Pokémon Smile

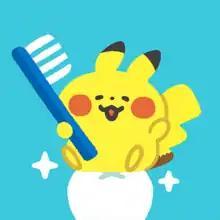
App icon featuring Pikachu, one of the Pokémon available in the game.

Pokémon Smile is a spin-off mobile game in the "Pokémon" franchise. The game uses a device's camera and augmented reality to teach children how to brush their teeth, with gameplay requiring the player to brush bacteria, which are holding Pokémon captive, off of their teeth in order to give the player a chance at capturing the Pokémon.